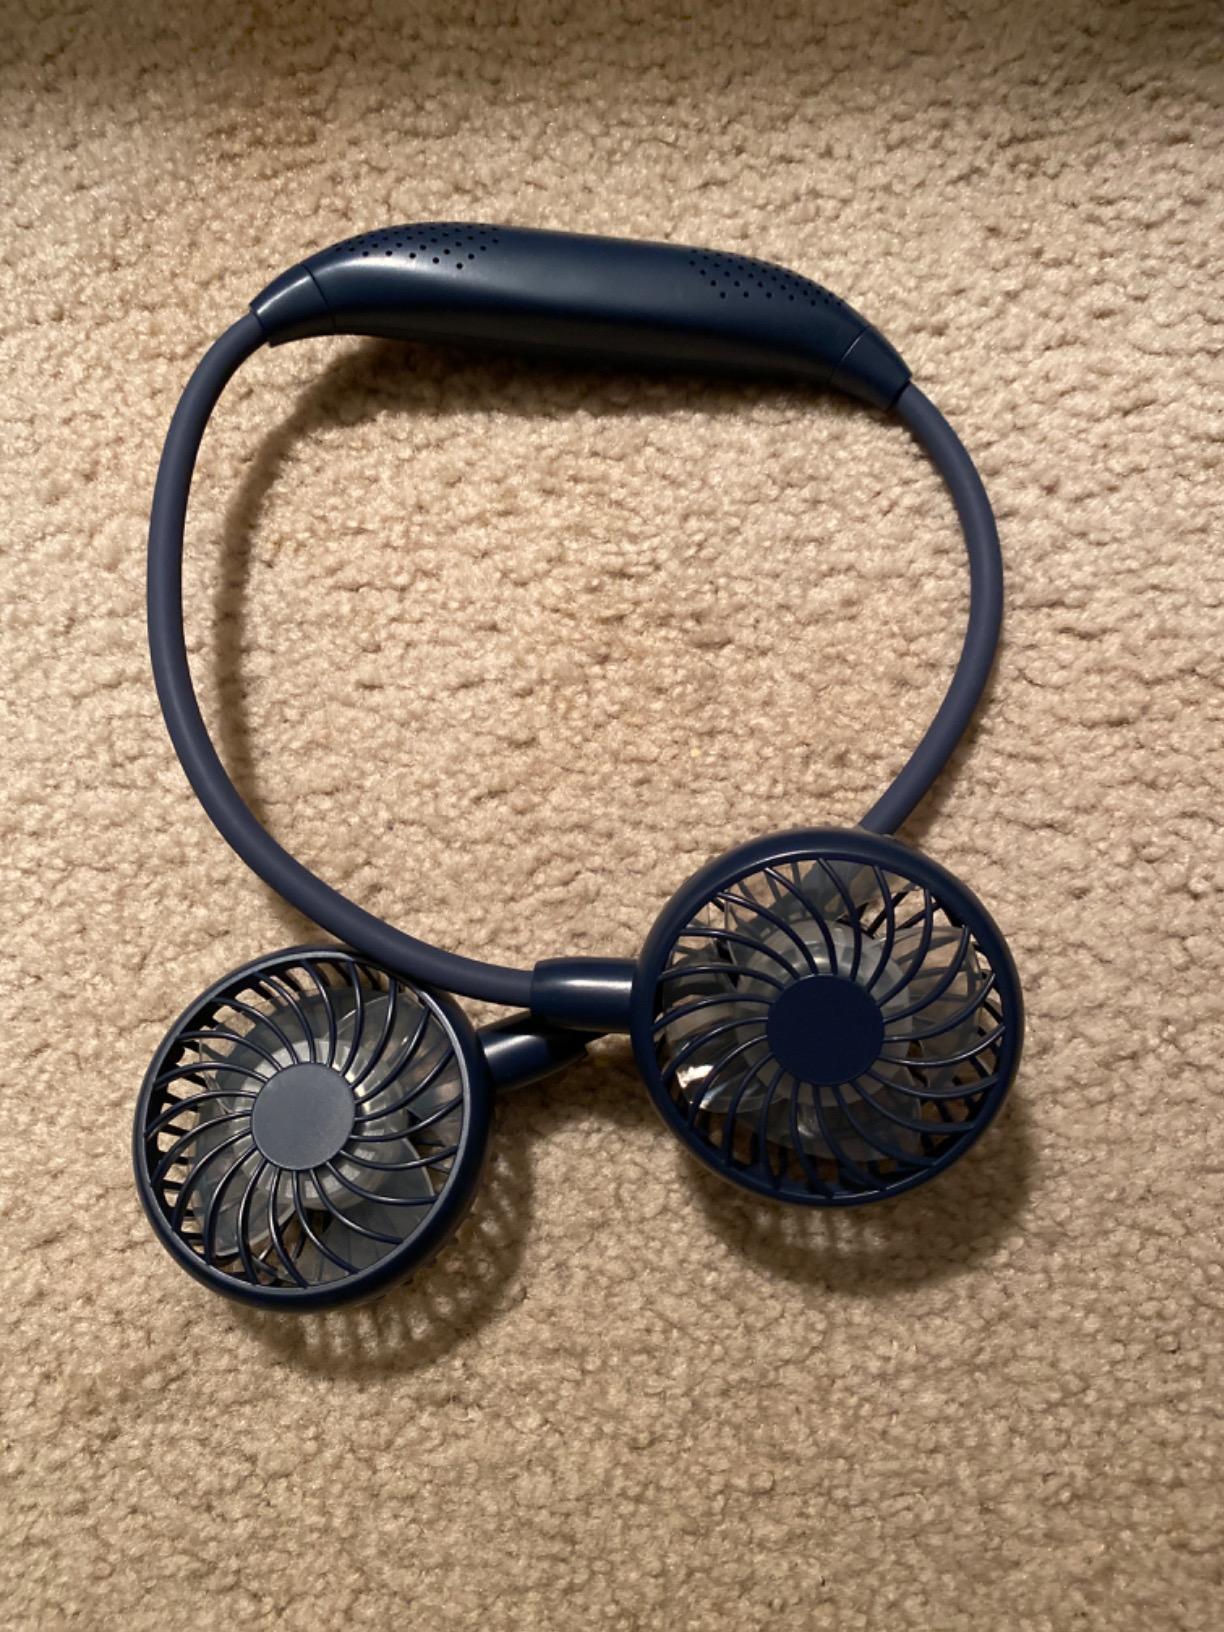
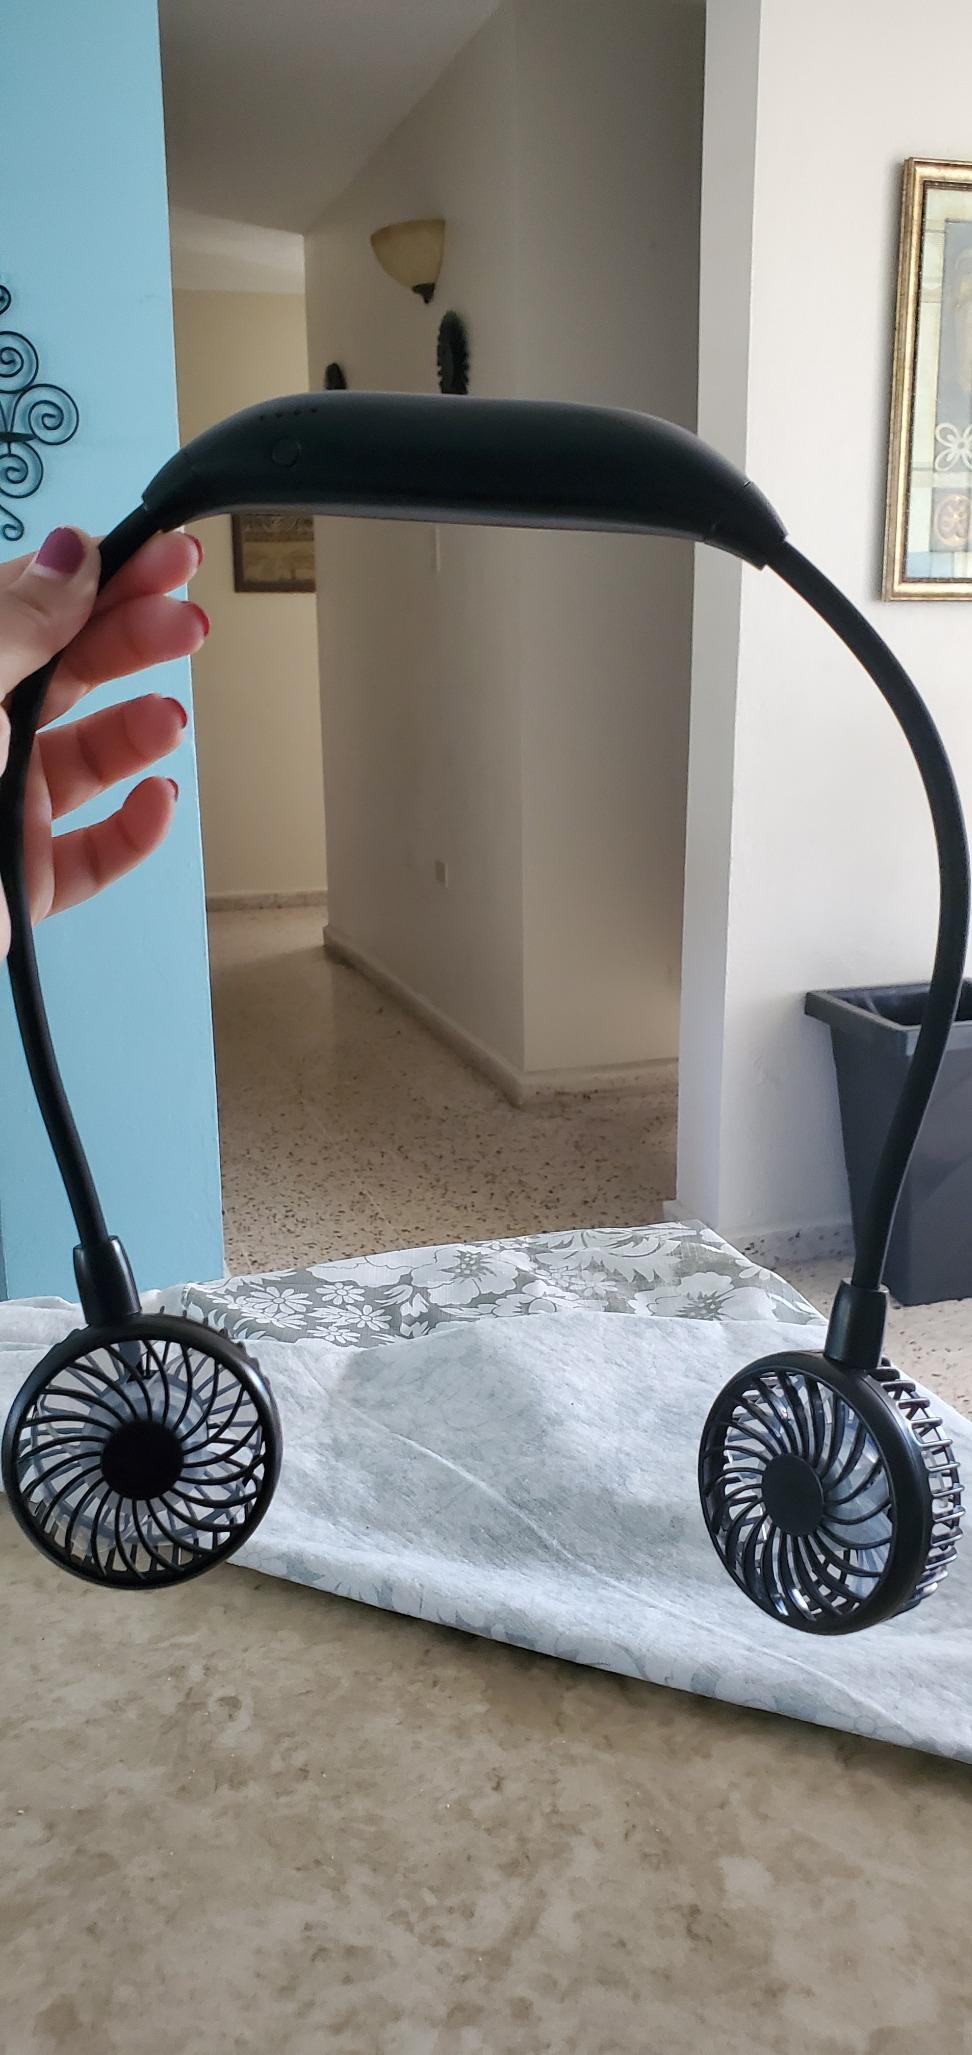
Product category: fan
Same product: no